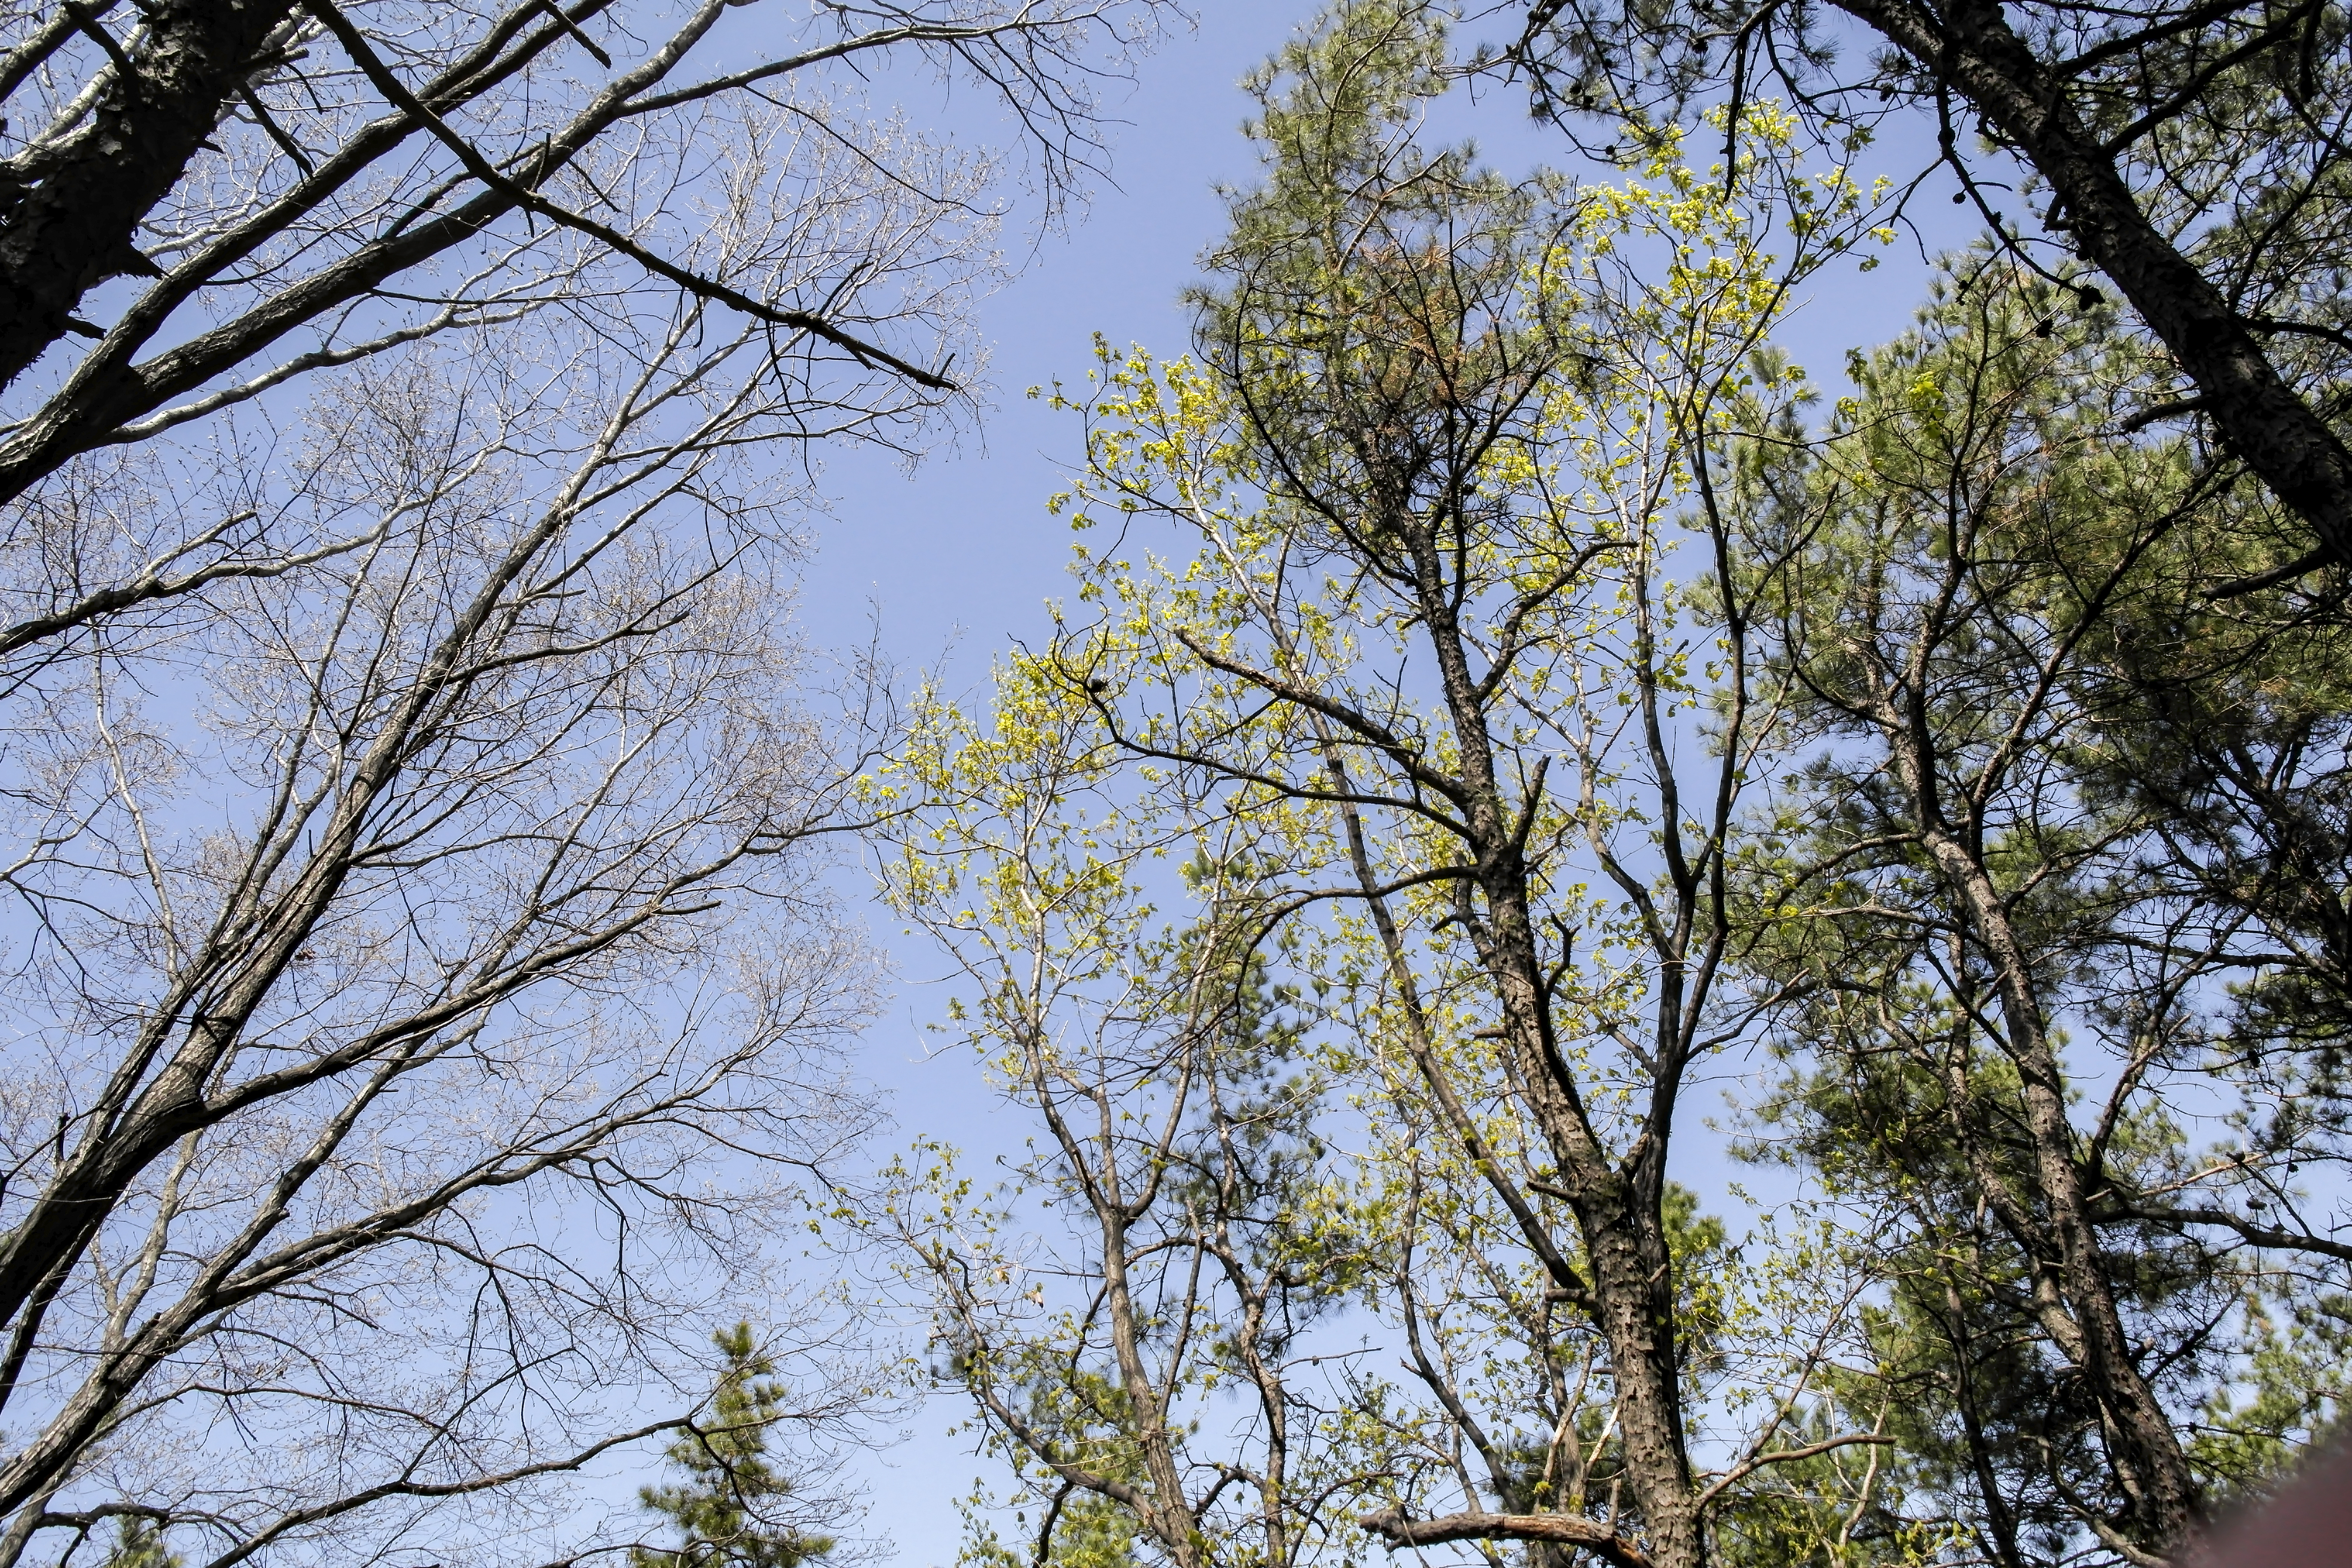
forest, tree, branch, woody plant, vegetation, daytime, plant, sky, twig, leaf, biome, spring, trunk, temperate broadleaf and mixed forest, sunlight, deciduous, woodland, Northern hardwood forest, plant stem, tropical and subtropical coniferous forests, grove